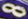
Number: 8